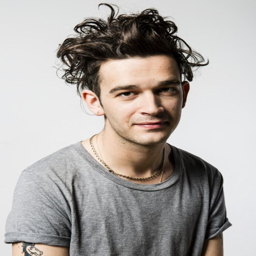
with similar appreciation , singer is everything a photographer wants in a front man .